Berneck, St. Gallen

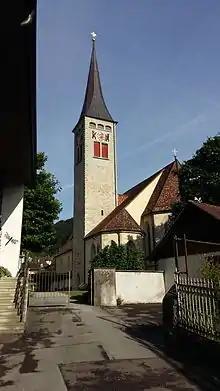
The Catholic parish church in Berneck

From the , 1,627 or 49.5% are Roman Catholic, while 1,109 or 33.7% belonged to the Swiss Reformed Church. Of the rest of the population, there are 25 individuals (or about 0.76% of the population) who belong to the Orthodox Church, and there are 103 individuals (or about 3.13% of the population) who belong to another Christian church. There are 155 (or about 4.71% of the population) who are Islamic. There are 7 individuals (or about 0.21% of the population) who belong to another church (not listed on the census), 189 (or about 5.75% of the population) belong to no church, are agnostic or atheist, and 74 individuals (or about 2.25% of the population) did not answer the question.